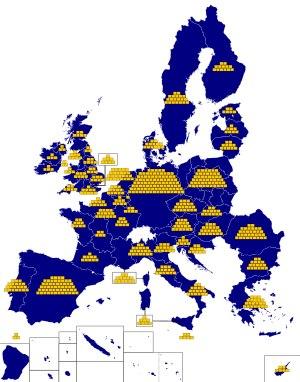
Les élections européennes de 2014 ont eu lieu du 22 au 25 mai 2014 afin d'élire les 751 députés européens représentant les 28 États membres de l'Union européenne au sein du Parlement européen pour un mandat de 5 ans. Il s'agit des huitièmes élections européennes depuis le premier vote au suffrage universel direct en 1979. Le scrutin est proportionnel dans chacun des États.